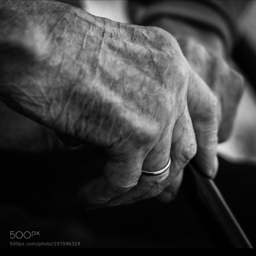
hands with a long story to tell